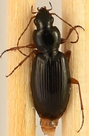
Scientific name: Synuchus impunctatus
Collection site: Bartlett Experimental Forest NEON (BART), plot BART_028